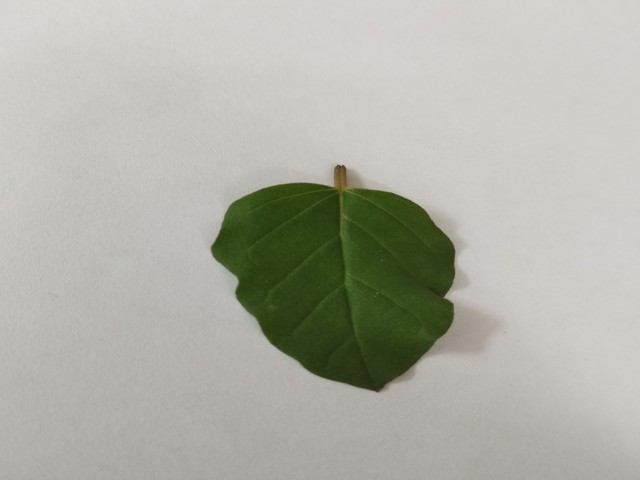
Plant: punarnava